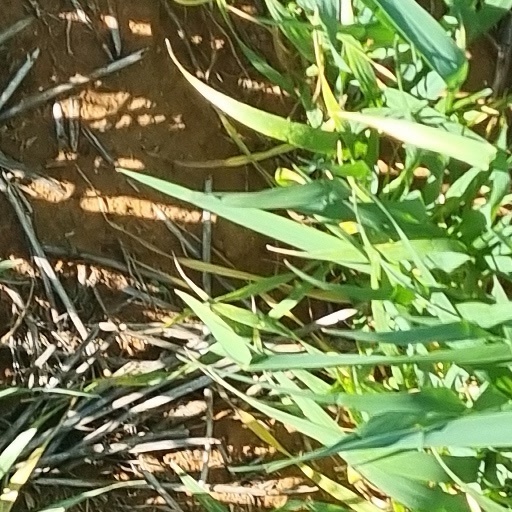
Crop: wheat